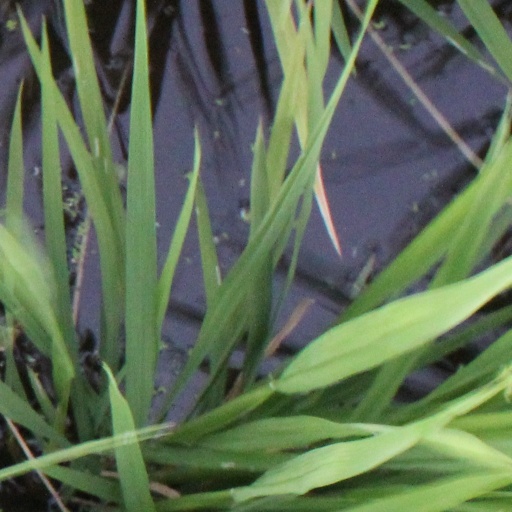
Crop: rice